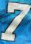
Number: 7